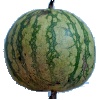
Label: watermelon